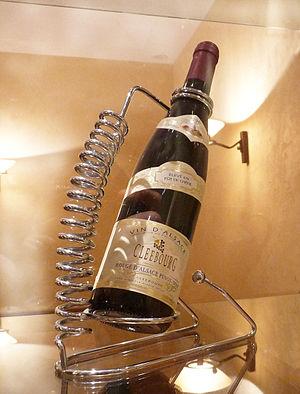
Bouteille de Pinot noir à la Cave vinicole de Cleebourg (Bas-Rhin)